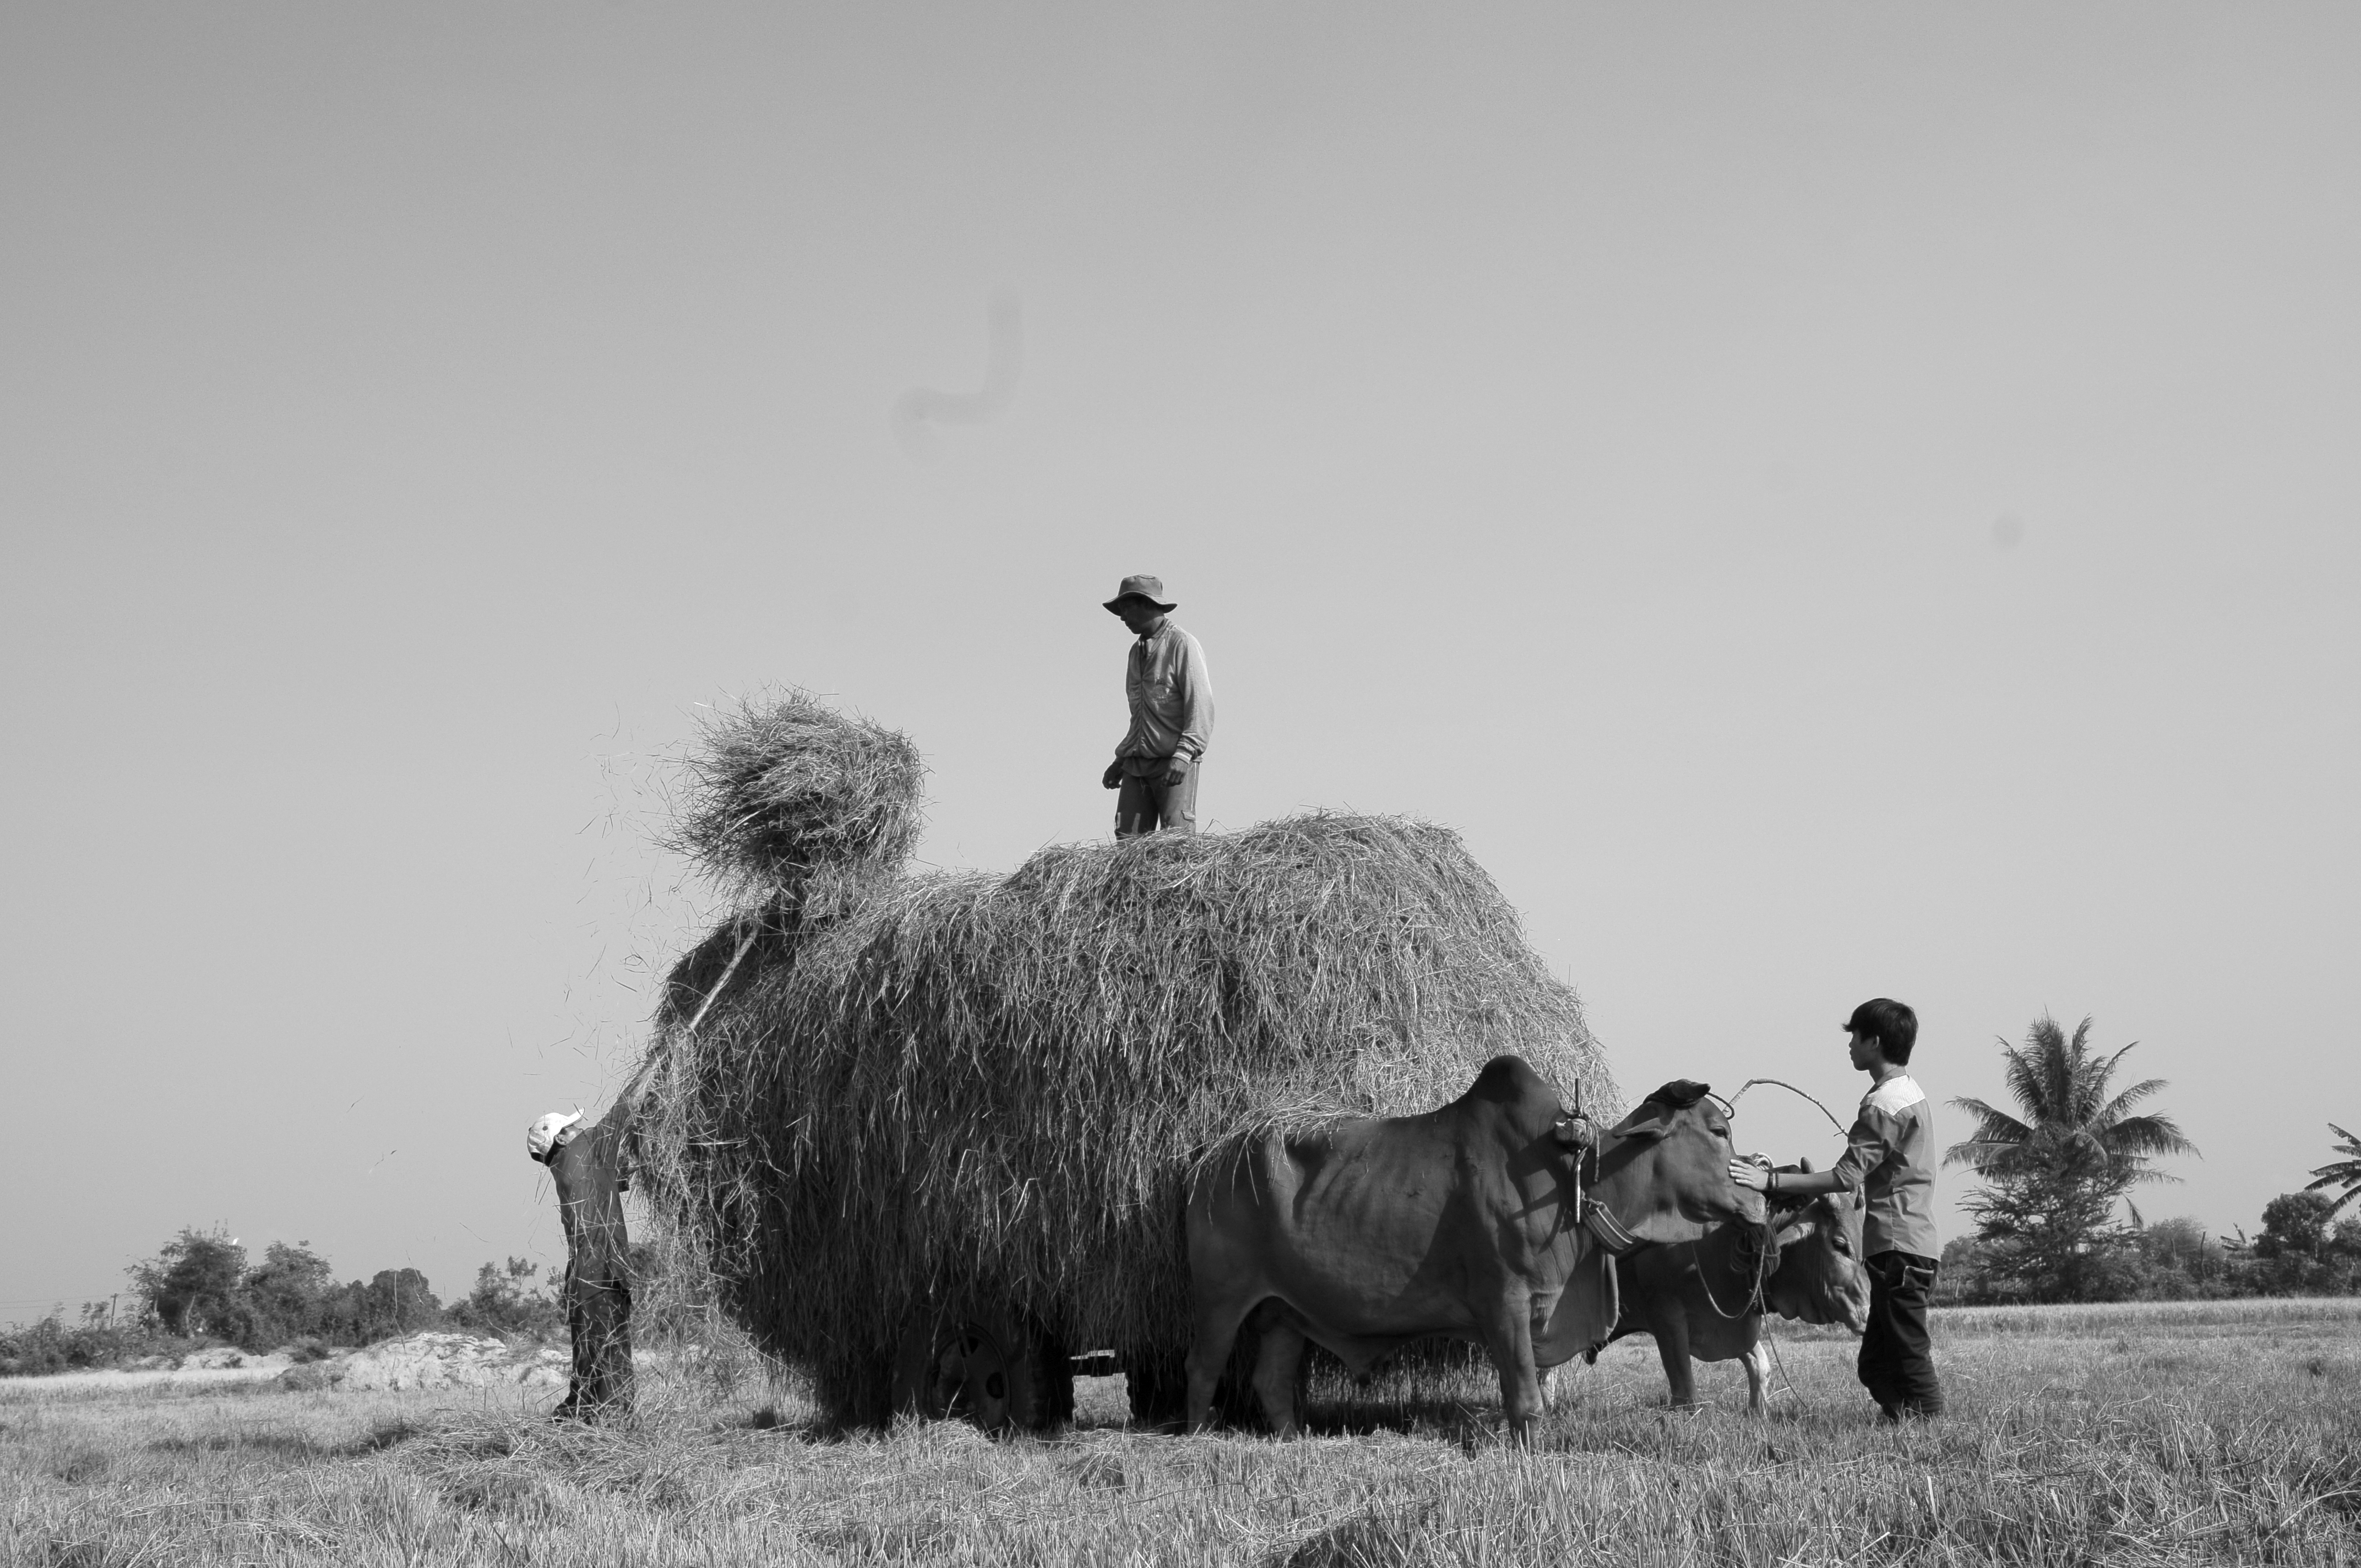
fields, landscape, rice, black and white, monochrome photography, monochrome, working animal, hay, photography, adaptation, rural area, stock photography, grassland, wildlife, pack animal, indian elephant, straw, elephants and mammoths, elephant, style, agriculture